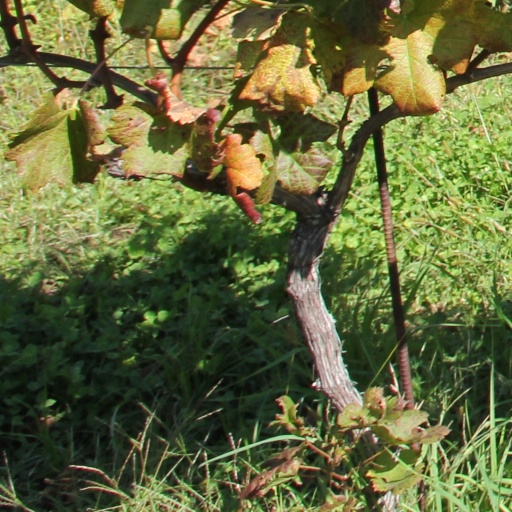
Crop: grape